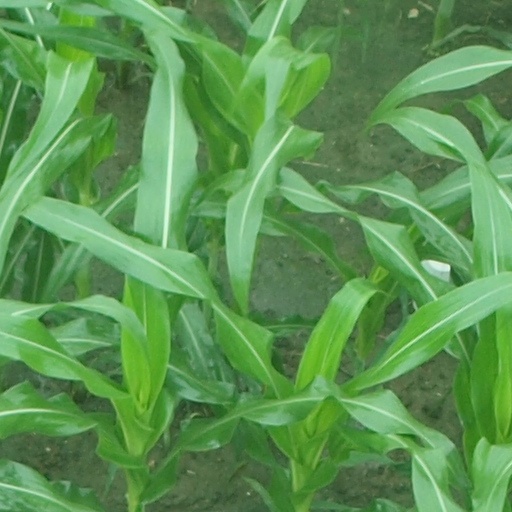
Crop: maize; corn